Orrin Hatch

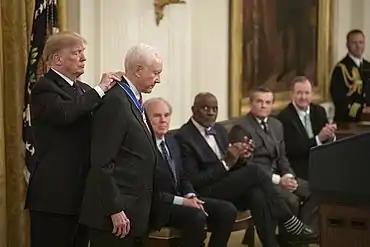
President Trump presenting the Medal of Freedom to Hatch

During Hatch's first year in the Senate in 1977, reporter Gordon Eliot White of the "Deseret News" published the first of what would be a lengthy series of articles detailing government malfeasance in atmospheric testing of nuclear bombs at the Nevada Test Site. Over the next 13 years White's articles detailed how the government determined to proceed with the tests, and with mining and refining, without adequate safeguards for innocent citizens whose health would be damaged. Though Hatch feared an investigation would endanger the nation's nuclear deterrence versus the Soviet Union and the People's Republic of China, by 1979 he was pushing for hearings on the issue before the Senate Labor Committee. Hatch prevailed on Committee Chairman Ted Kennedy to hold field hearings in Utah in 1980. At the end of 1980, Hatch was positioned to chair the committee himself.